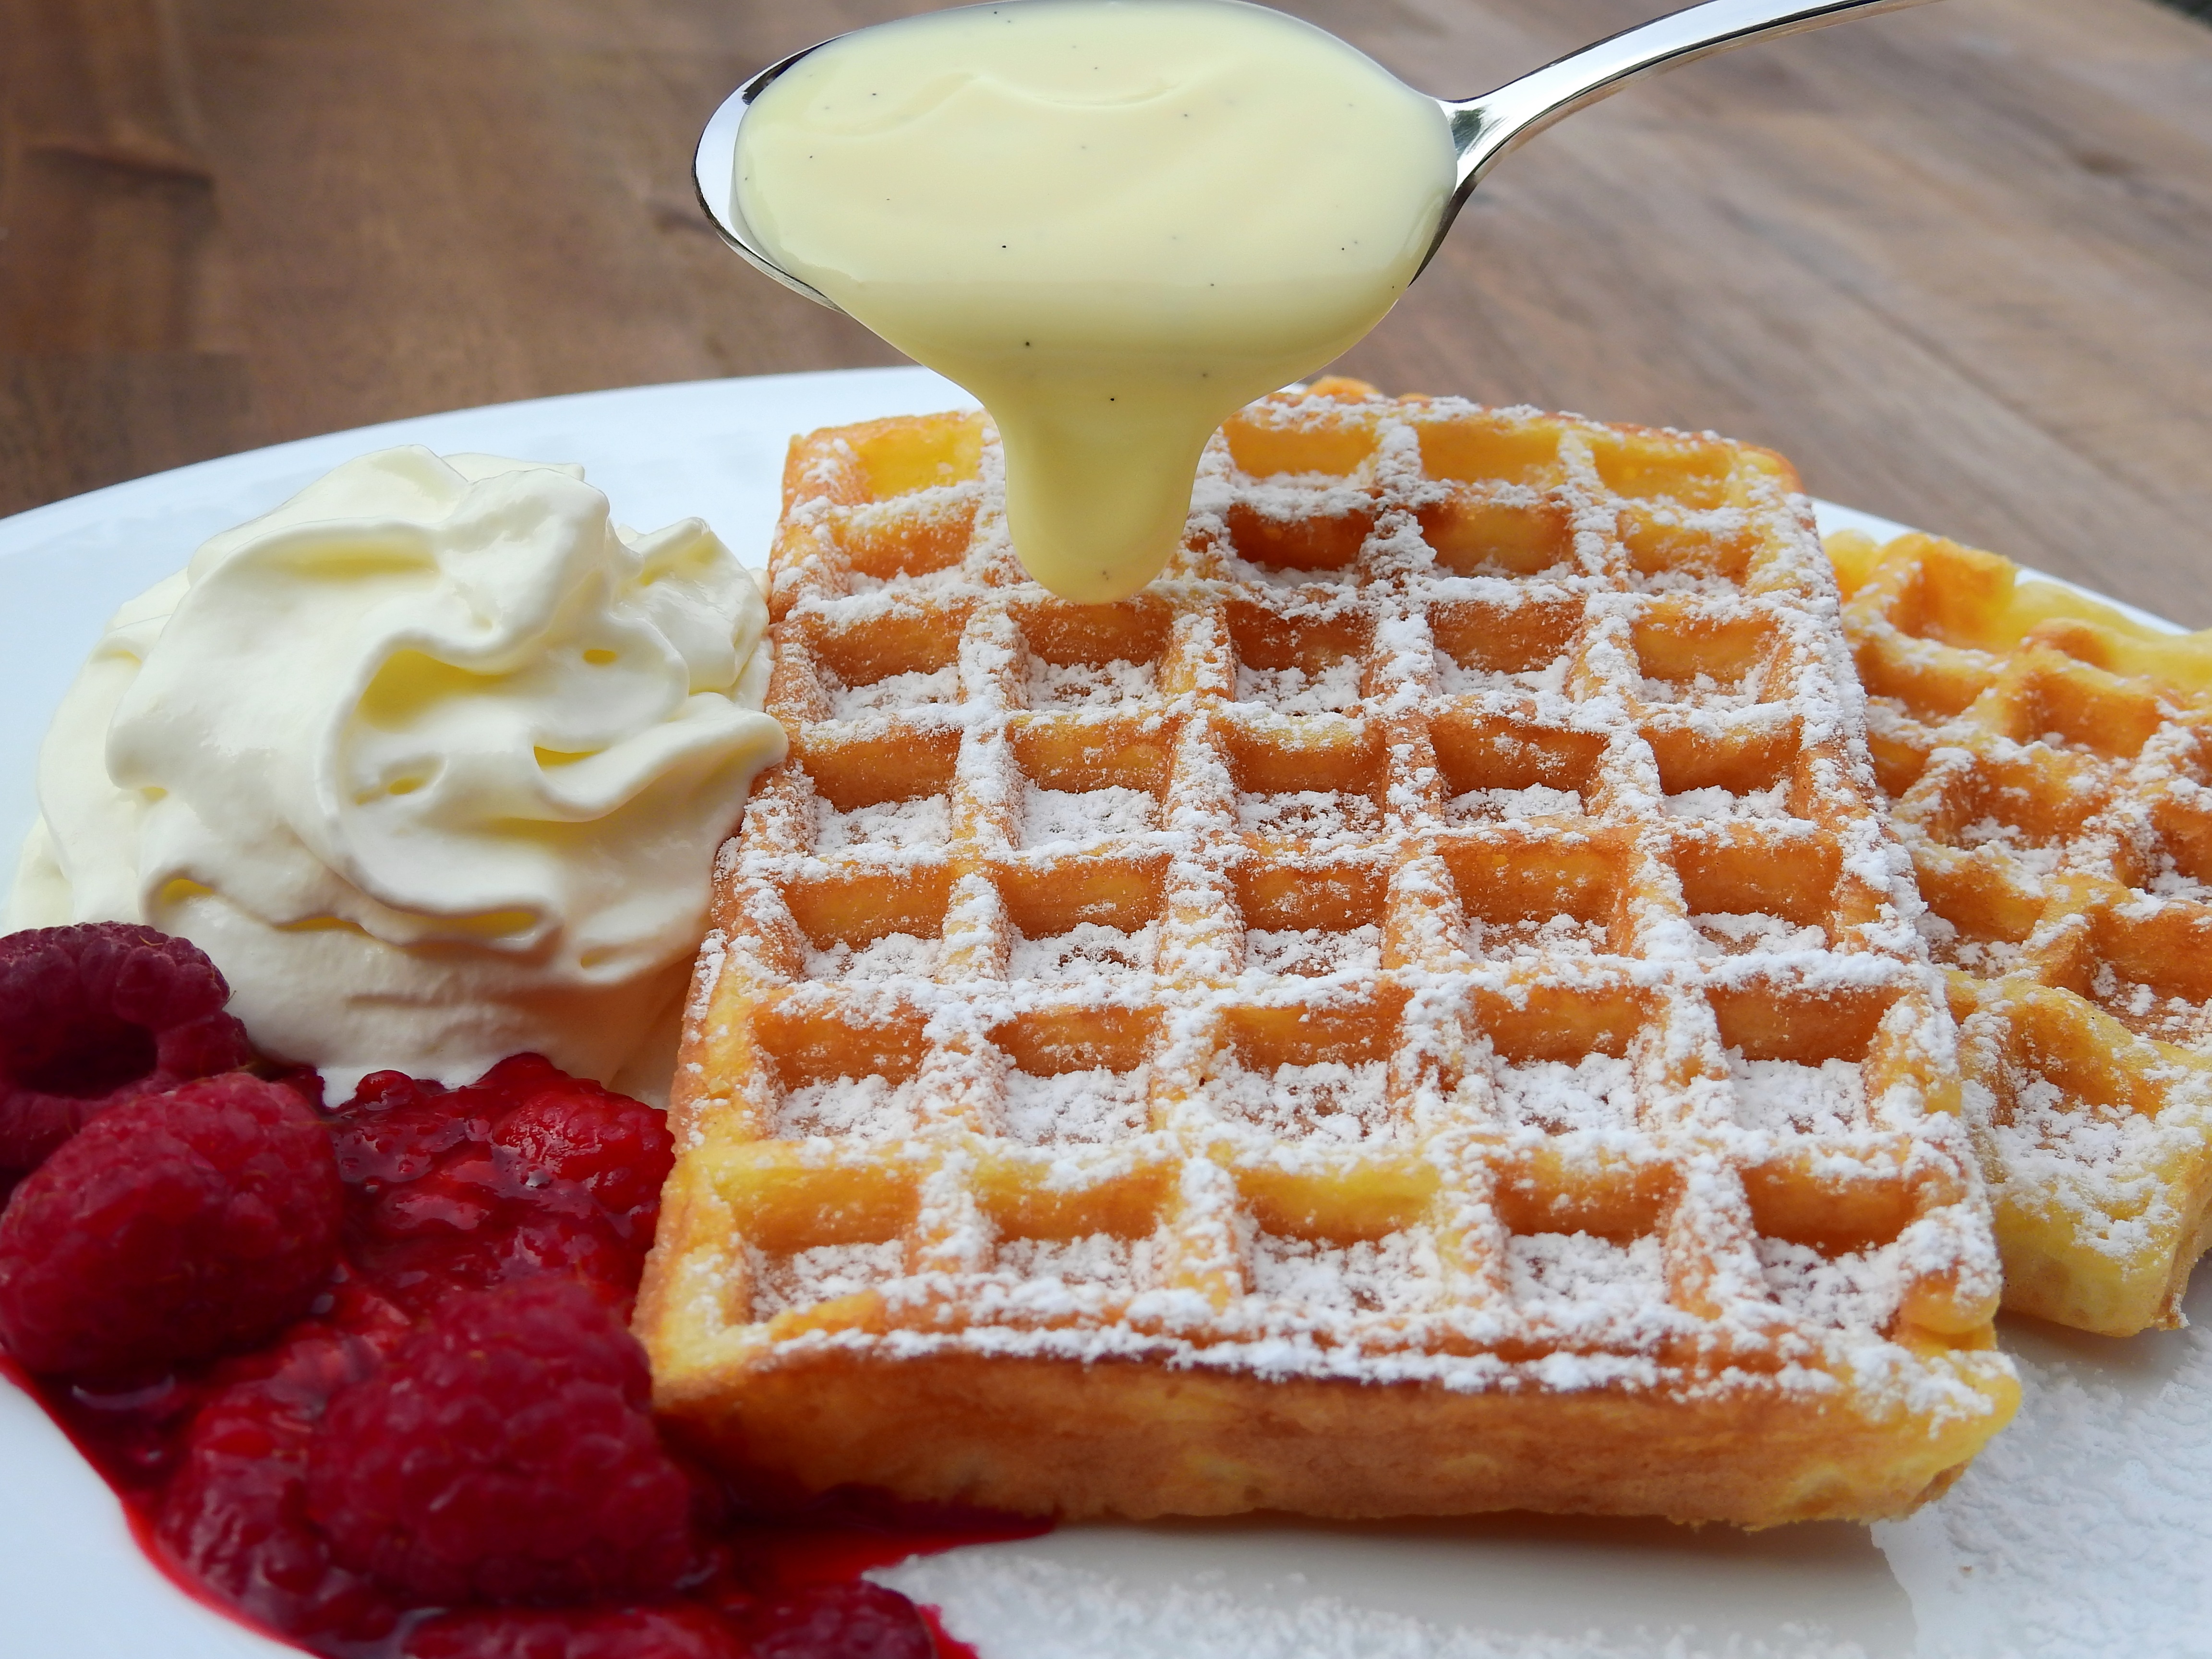
sweet, dish, meal, food, produce, plate, breakfast, dessert, eat, waffle, cream, delicious, cake, spoon, sweet dish, pastries, whipped cream, sugar, raspberries, waffles, vanilla, dine, belgian, belgischewaffel, hot raspberries, vanilla sauce, belgian waffle